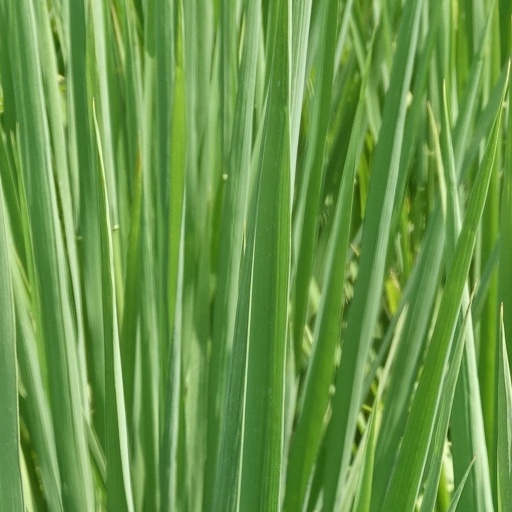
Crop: rice